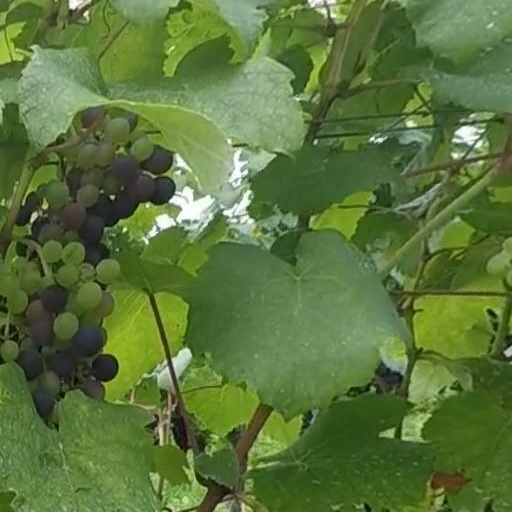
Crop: grape